London Victoria station

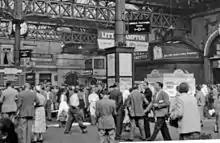
The Brighton side concourse in 1955

The LB&SCR side of Victoria station opened on 1 October 1860, the temporary terminus in Battersea having closed the day before. The station was designed by Robert Jacomb Hood. It consisted of six platforms and ten tracks, with an entrance on Victoria Street. The site then covered and was long and wide. The roof was built on a set of wrought iron girders, with an additional safety row that would allow the main girders to withstand a train strike. On the northwest corner of the station was the 300-bedroom Grosvenor Hotel. It was designed by J. T. Knowles, and run independently of the station itself. It opened in 1861. The LCDR and GWR opened their own station on 25 August 1862, occupying a less imposing wooden-fronted building with an entrance on Wilton Road. The Chatham line station had eight platforms, five of which were of mixed gauge, shared by broad-gauge trains of the GWR from Windsor via Southall.